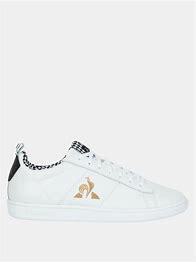
Brand: Le
Model: Coq Sportif 100